March On: A Veterans Travel Guide

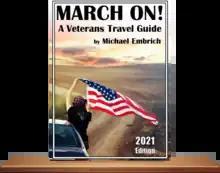
"March On: A Veterans Travel Guide"

March On: A Veterans Travel Guide is a military transition guide and military-veterans historical narrative by Michael Embrich published by Cannon Publishing. The book garnered acclaim from the military-veterans community, and was a best-seller on Amazon for five weeks.